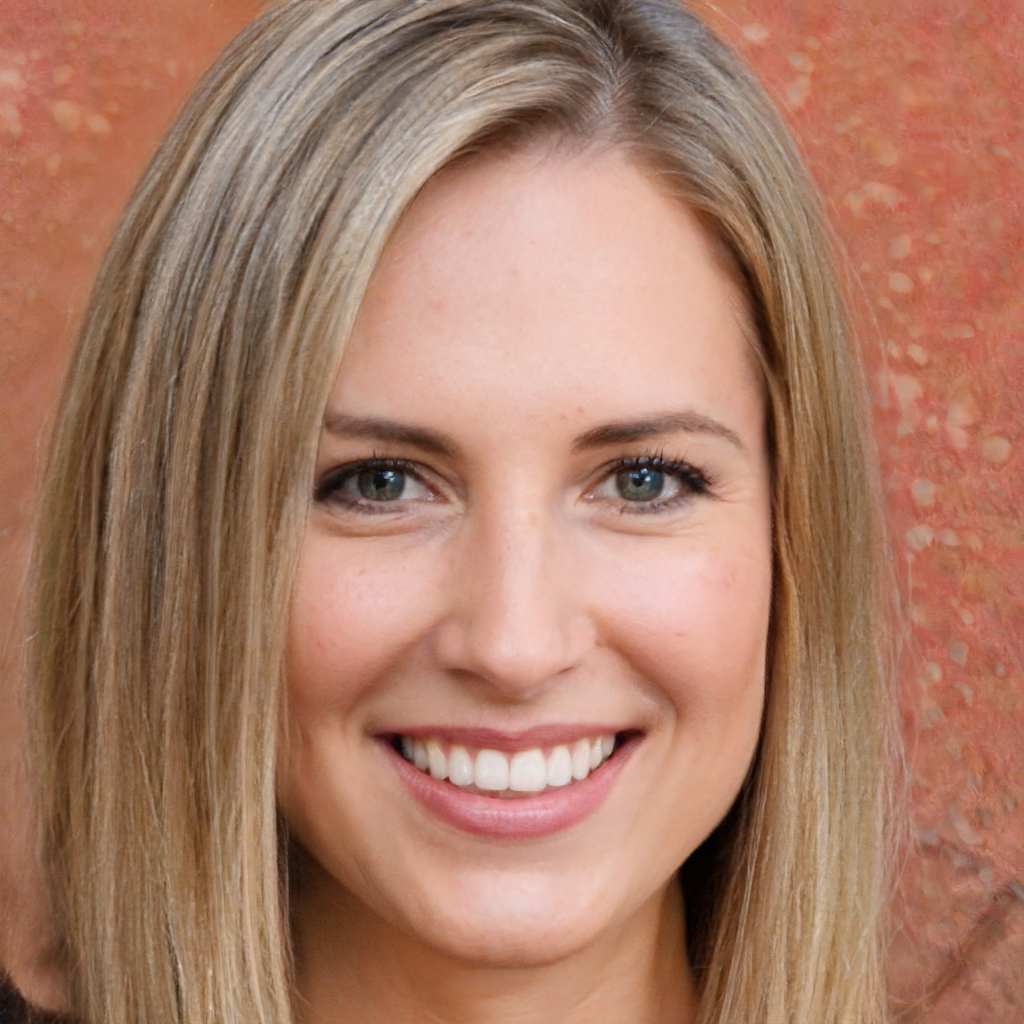
Gender: Female